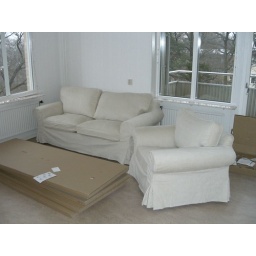
Stack of unbuilt book shelves and new sofa-couch and chair in Grandma's new apartment.